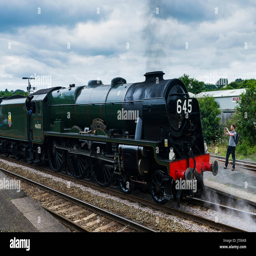
invention picks up its passengers .